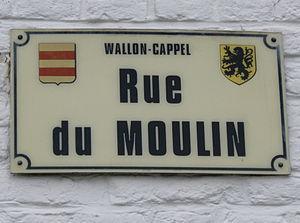
Rue du Moulin à Wallon-Cappel
Rue du Moulin est un odonyme courant dans les pays francophones.